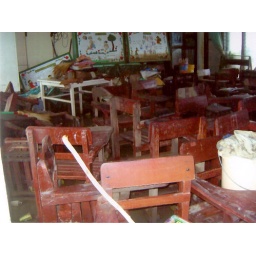
Wooden desks and chairs have been thrown into disarray and are in danger of rotting from exposure to floodwater.